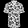
Label: Shirt